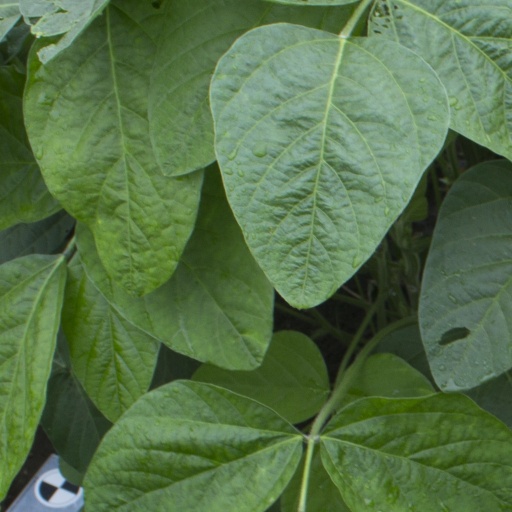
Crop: soybean